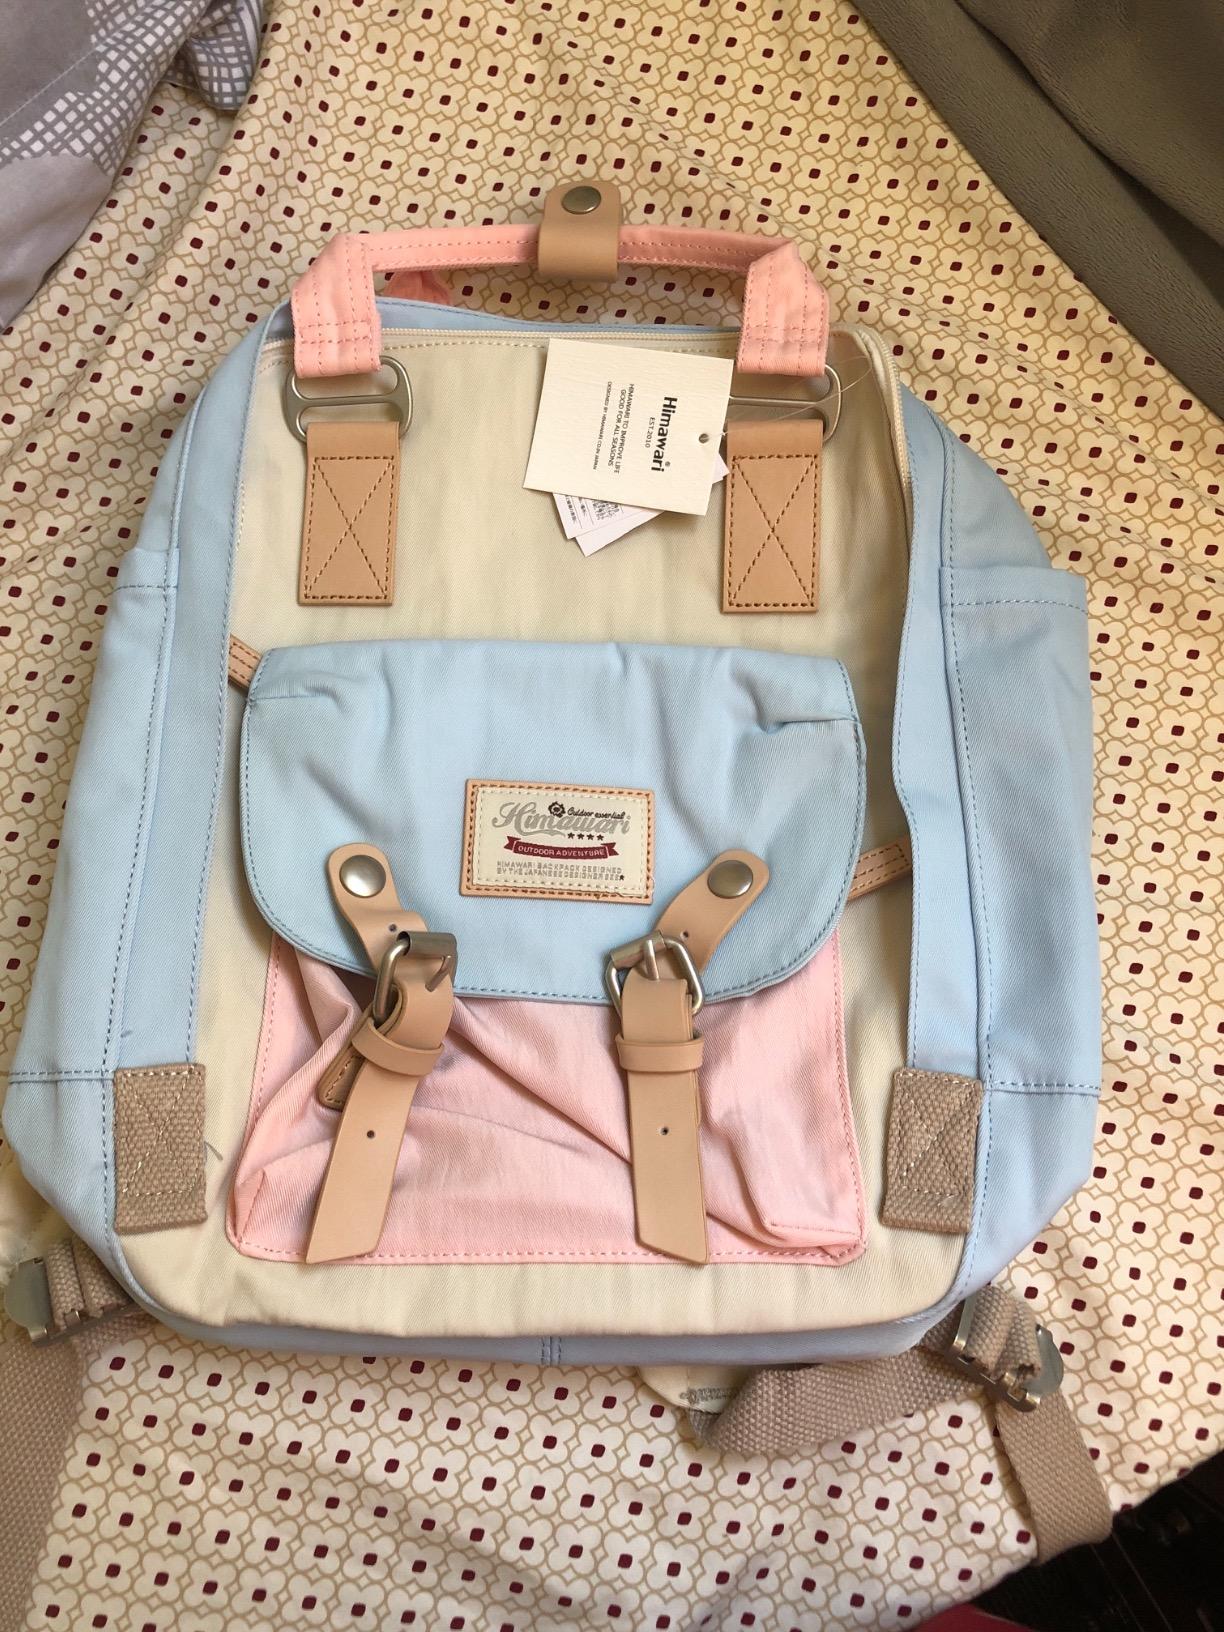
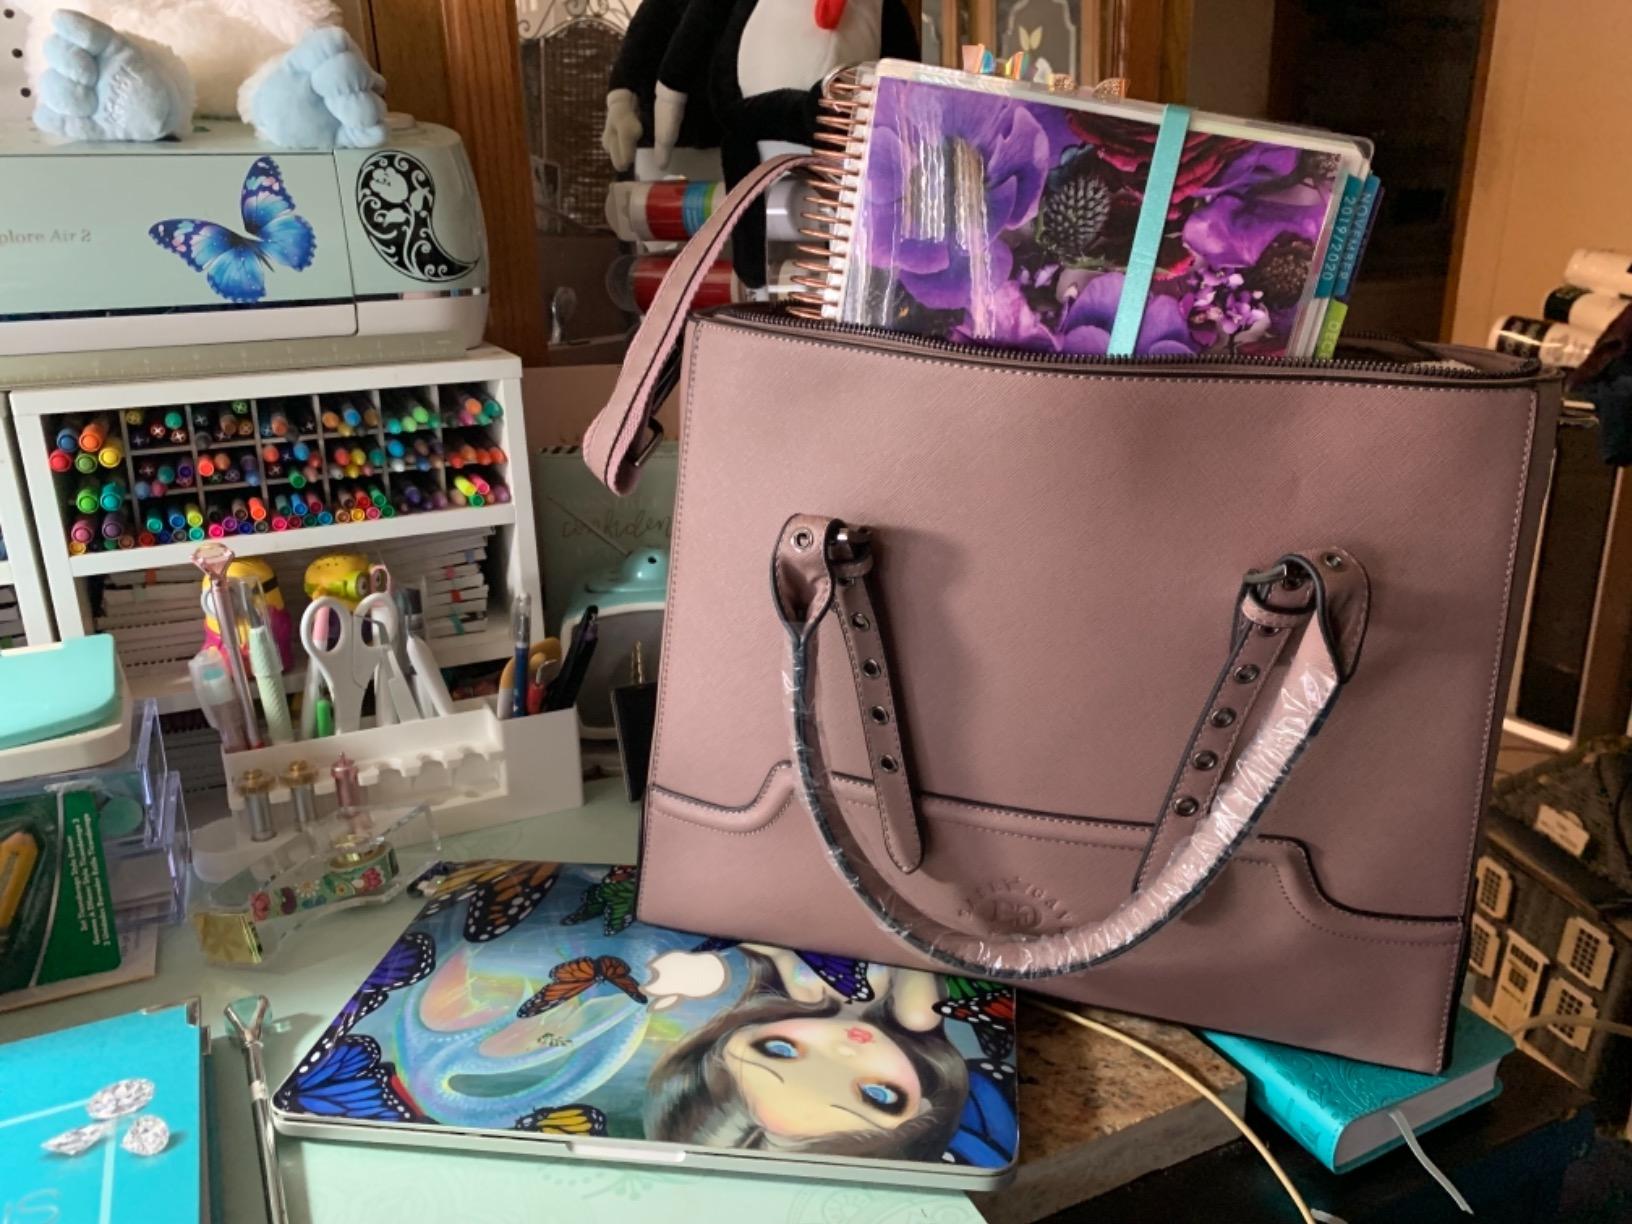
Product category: bag
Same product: no